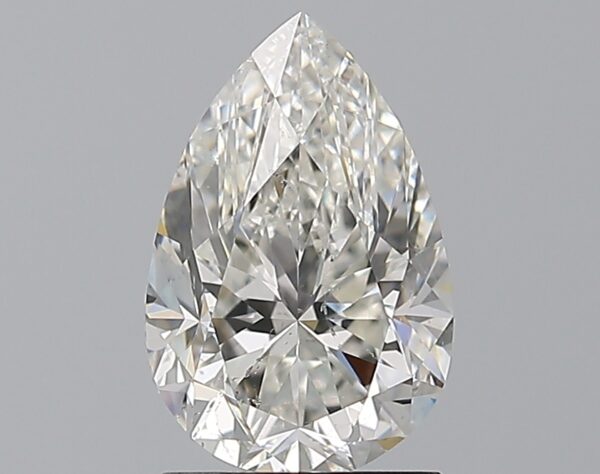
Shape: pear
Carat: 1.7
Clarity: SI1
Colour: H
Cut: FG
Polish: EX
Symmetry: VG
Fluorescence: N
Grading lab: GIA
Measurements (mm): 9.84 x 6.49 x 4.44